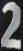
Number: 2